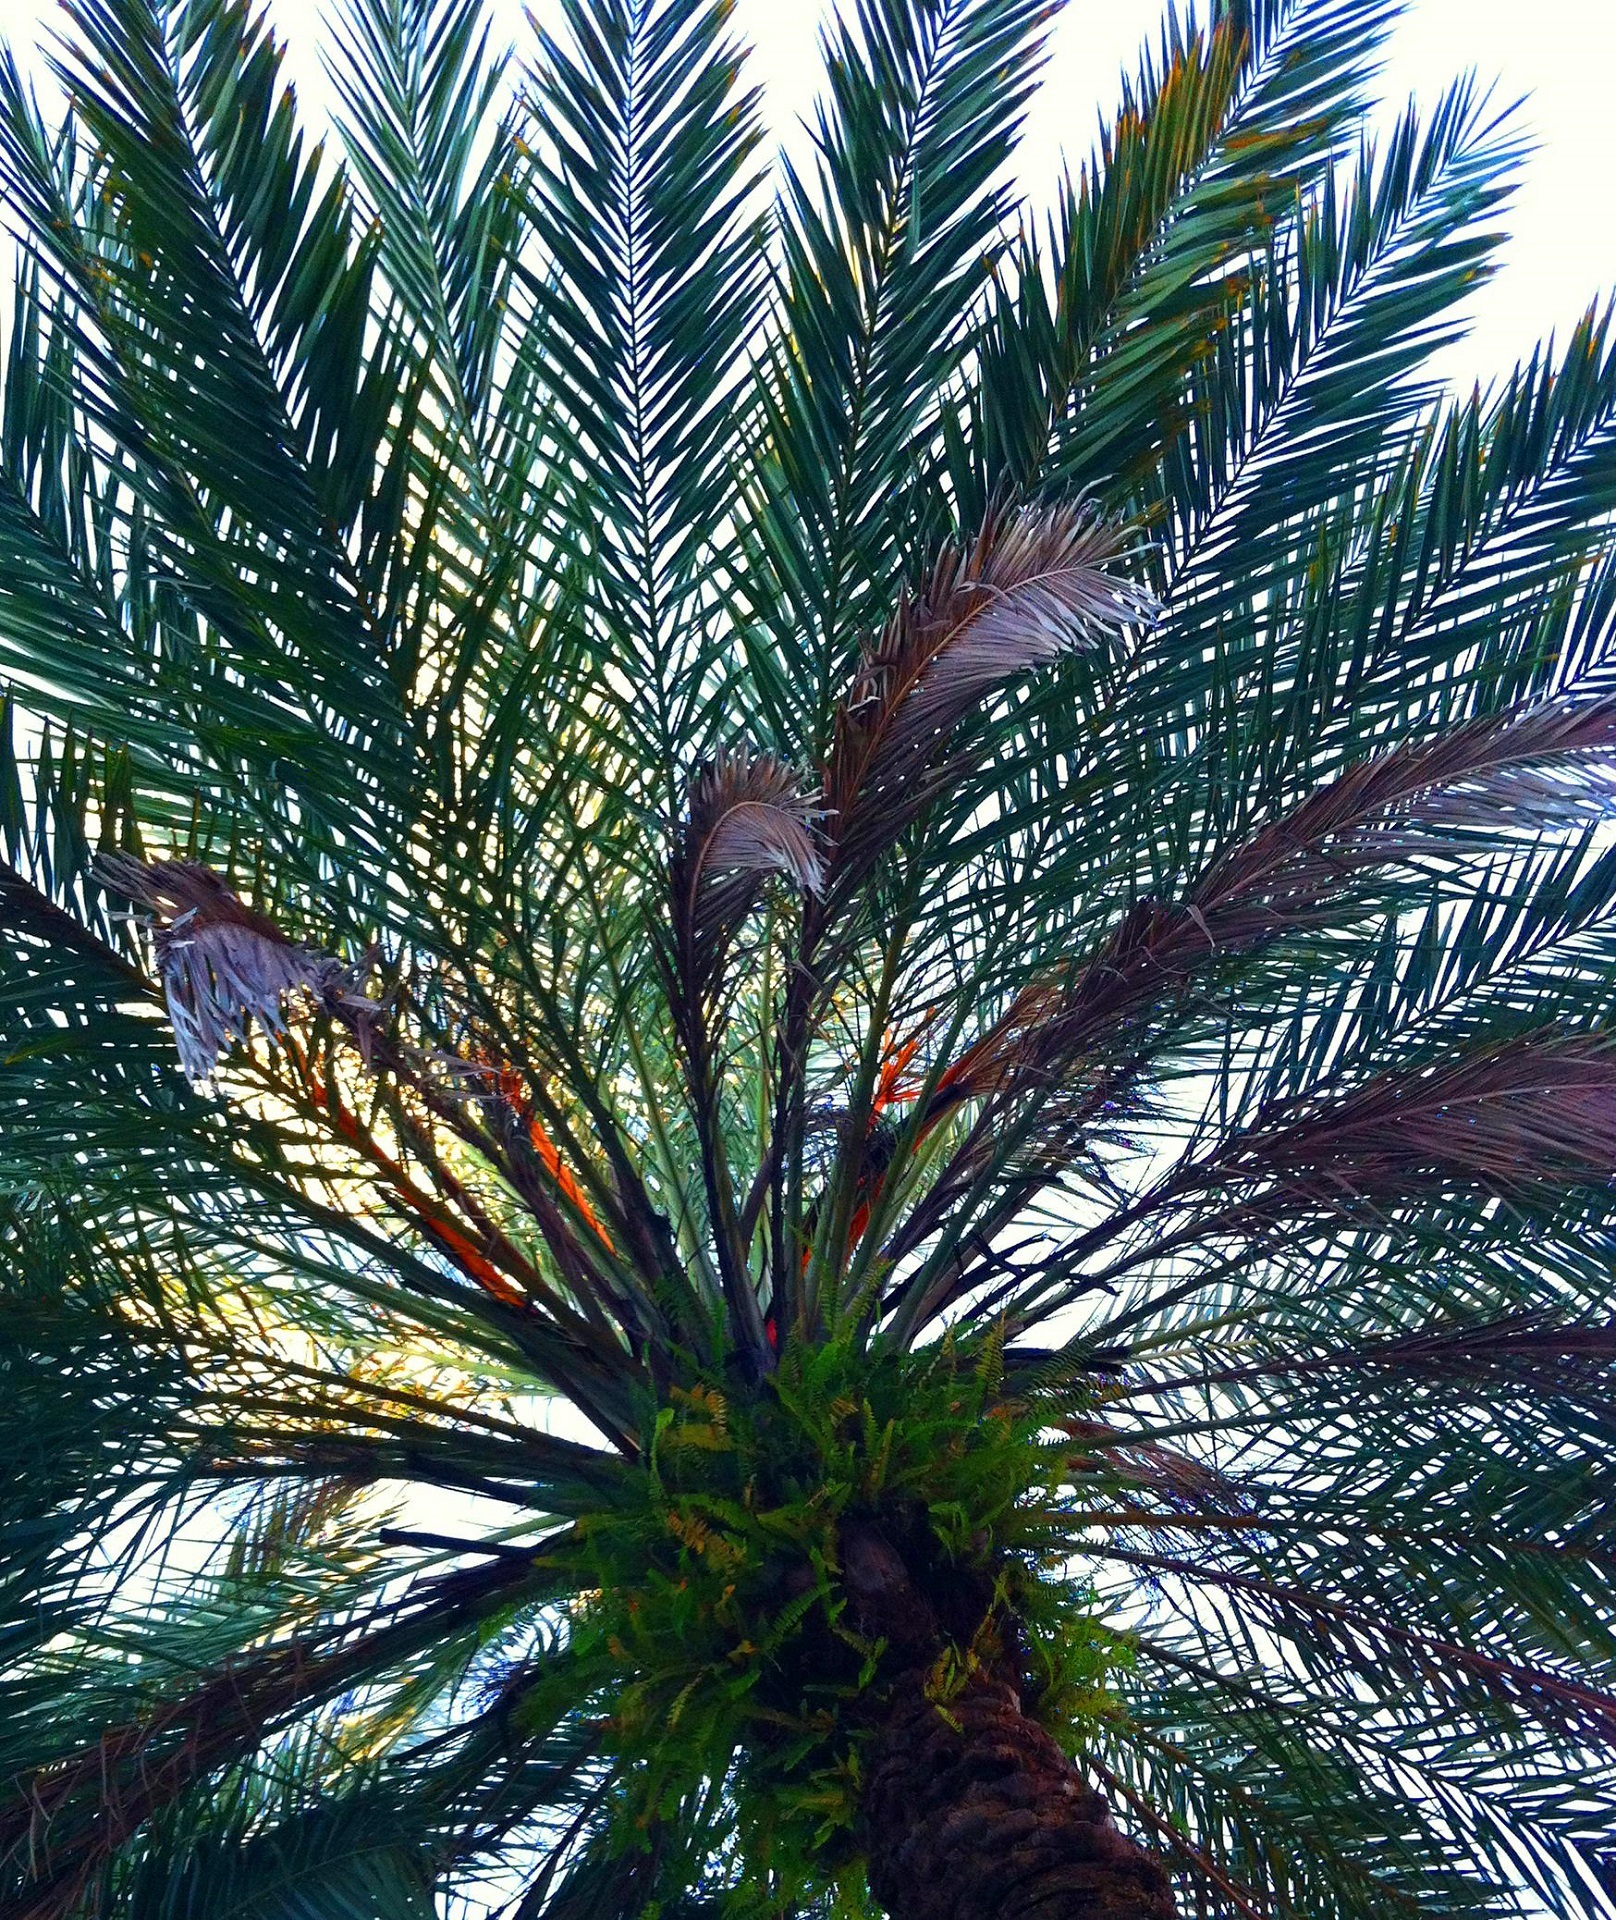
beach, tree, nature, branch, silhouette, light, plant, palm tree, leaf, flower, dark, foliage, pattern, tropical, evergreen, botany, fir, flora, conifer, spruce, design, growing, exotic, palm fronds, date palm, woody plant, land plant, arecales, palm family, borassus flabellifer, elaeis